Oakland Buddha

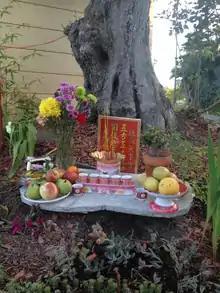
Offerings left at the shrine by worshippers

Approximately four months after installation, Stevenson noticed that the figure had been painted white. In 2010, local Vietnamese residents became aware of the statue, and decided to convert it into a Buddhist shrine. The residents cleaned, repainted, and decorated the statue, built a wooden structure for its protection, and began to leave offerings such as flowers and fresh fruit, as well as to use the statue as a meeting place for worship. A title plaque was added below the roof of the shrine, reading "Pháp Duyên Tự" which roughly translates to "Dharma Temple". An additional statue of the Buddhist icon of compassion Guanyin was installed by worshippers, and the shrine is now used as a daily meeting space for prayers.